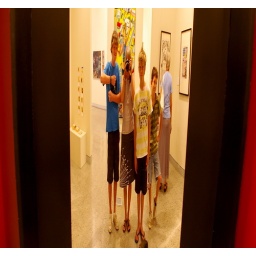
me and my boys pulling faces in the funny mirror